1840 Fiji expedition

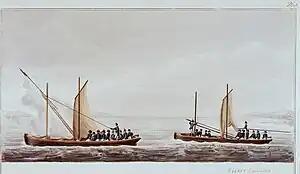

Wilkes arranged for Whippey to have him meet the chief or "Tu'i" of Levuku. Wilkes bestowed several gifts upon the chief, who in gratitude and with Whippey's aid sent a message to Tanoa high King "Vunivalu" of Bau (called "Old Snuff by the local whites) and head of the notorious Lasakau sea warriors, and asked to meet with him. After a messenger was sent, Whippey took Wilkes and 25 of his officers and naturalists (including the commander of the "Peacock" Lieutenant William L. Hudson and Navy Geographer and passed midshipman Henry Eld), along with an entourage of natives, on a tour and hike of Mount Nadelaiovalau. At the top of the mountain Wilkes and his scientists could clearly see the surrounding area including nearby reefs and other nearby landmarks. The group set out right away making charts, sketches, measurements for recording, and collecting plant and animal specimens.